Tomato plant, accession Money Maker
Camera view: vertical (180 deg); turntable rotation: 300 degrees
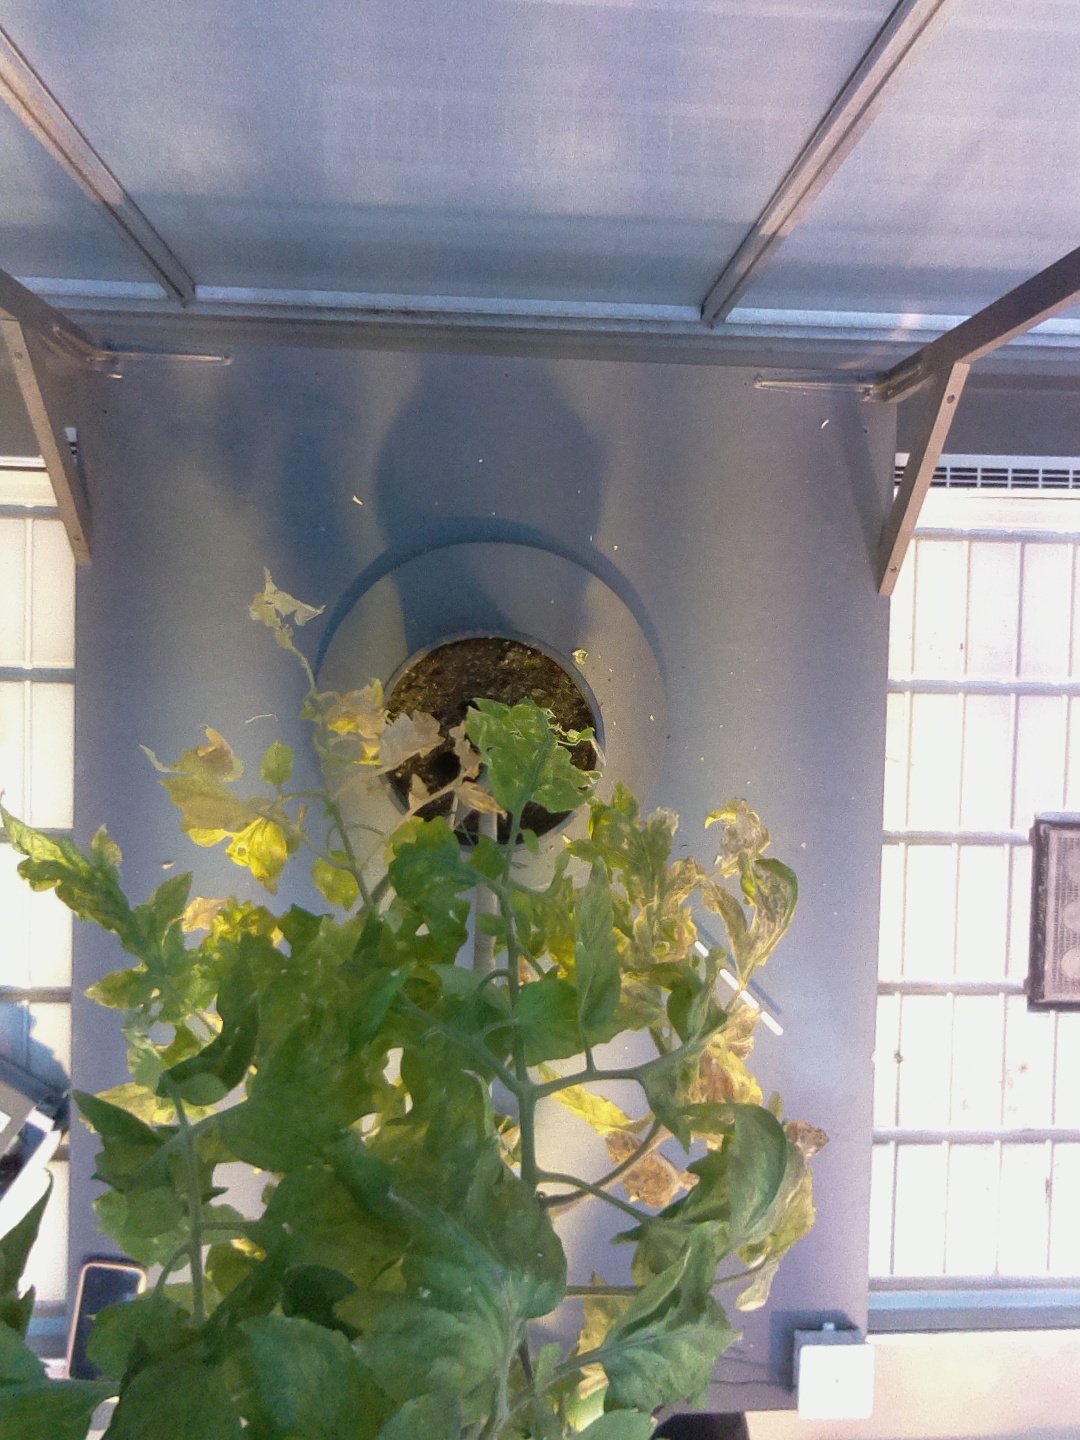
BBCH growth stage 79: 90% -100% of final fruit size